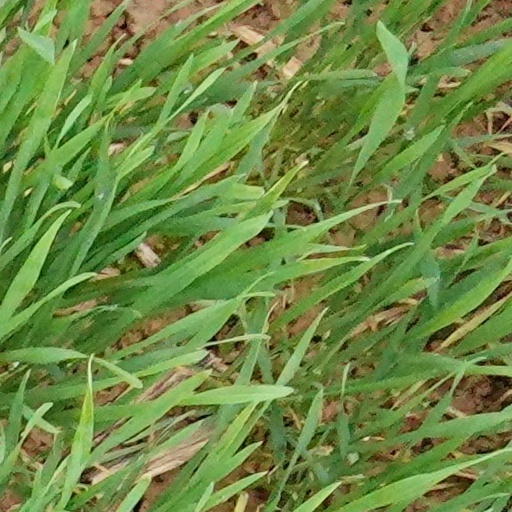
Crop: wheat